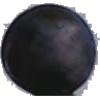
Label: Grape Blue 1